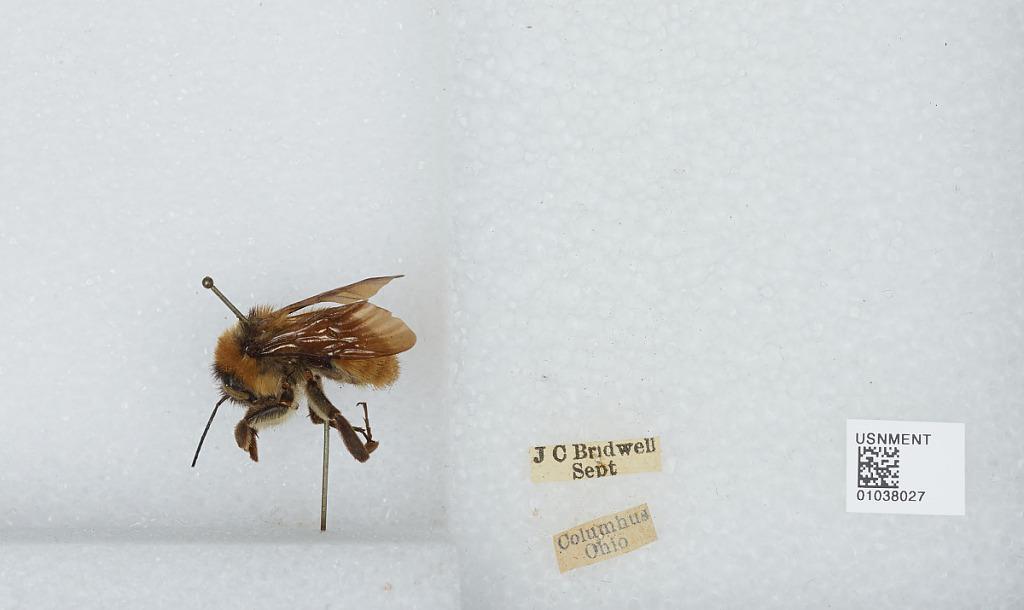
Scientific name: Bombus (Fervidobombus) pensylvanicus pensylvanicus (De Geer)
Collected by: J. Bridwell
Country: United States
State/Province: Ohio
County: Franklin
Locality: Columbus
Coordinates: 39.98, -82.98